Felsenreitschule

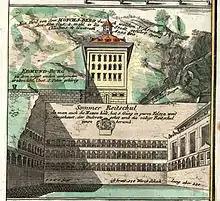
Salzburg Felsenreitschule, engraving by Johann Homann,

A first Baroque theatre was erected in 1693–94 at the behest of the Salzburg prince-archbishop Johann Ernst von Thun, according to plans probably designed by Johann Bernhard Fischer von Erlach. Built in the former Mönchsberg quarry for conglomerate rock used in the new Salzburg Cathedral construction, it was located next to the archiepiscopal stables (at the site of the present Großes Festspielhaus) and used as a summer riding school and for animal hunts. The audience was seated in 96 arcades carved into the Mönchsberg rock on three floors. After the secularisation of the prince-archbishopric, the premises were used by the cavalry of the Austrian Imperial-Royal Army as well as by "Bundesheer" forces after World War I.